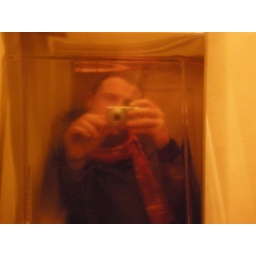
twenty-nine years of shitty picture taking into mirrors in bar bathrooms